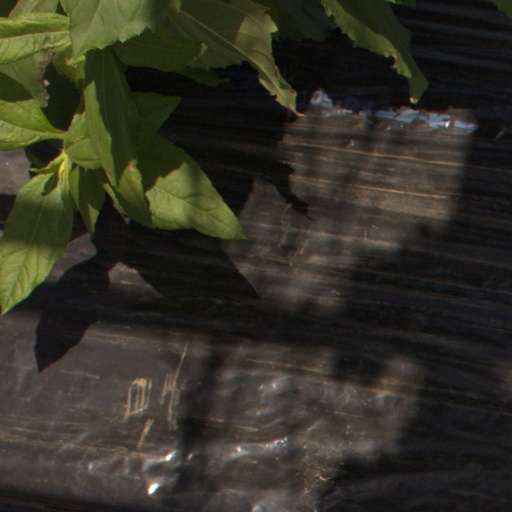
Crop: Jerusalem artichoke